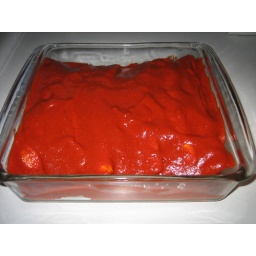
Homemade chicken enchiladas. Covered in red chile sauce.